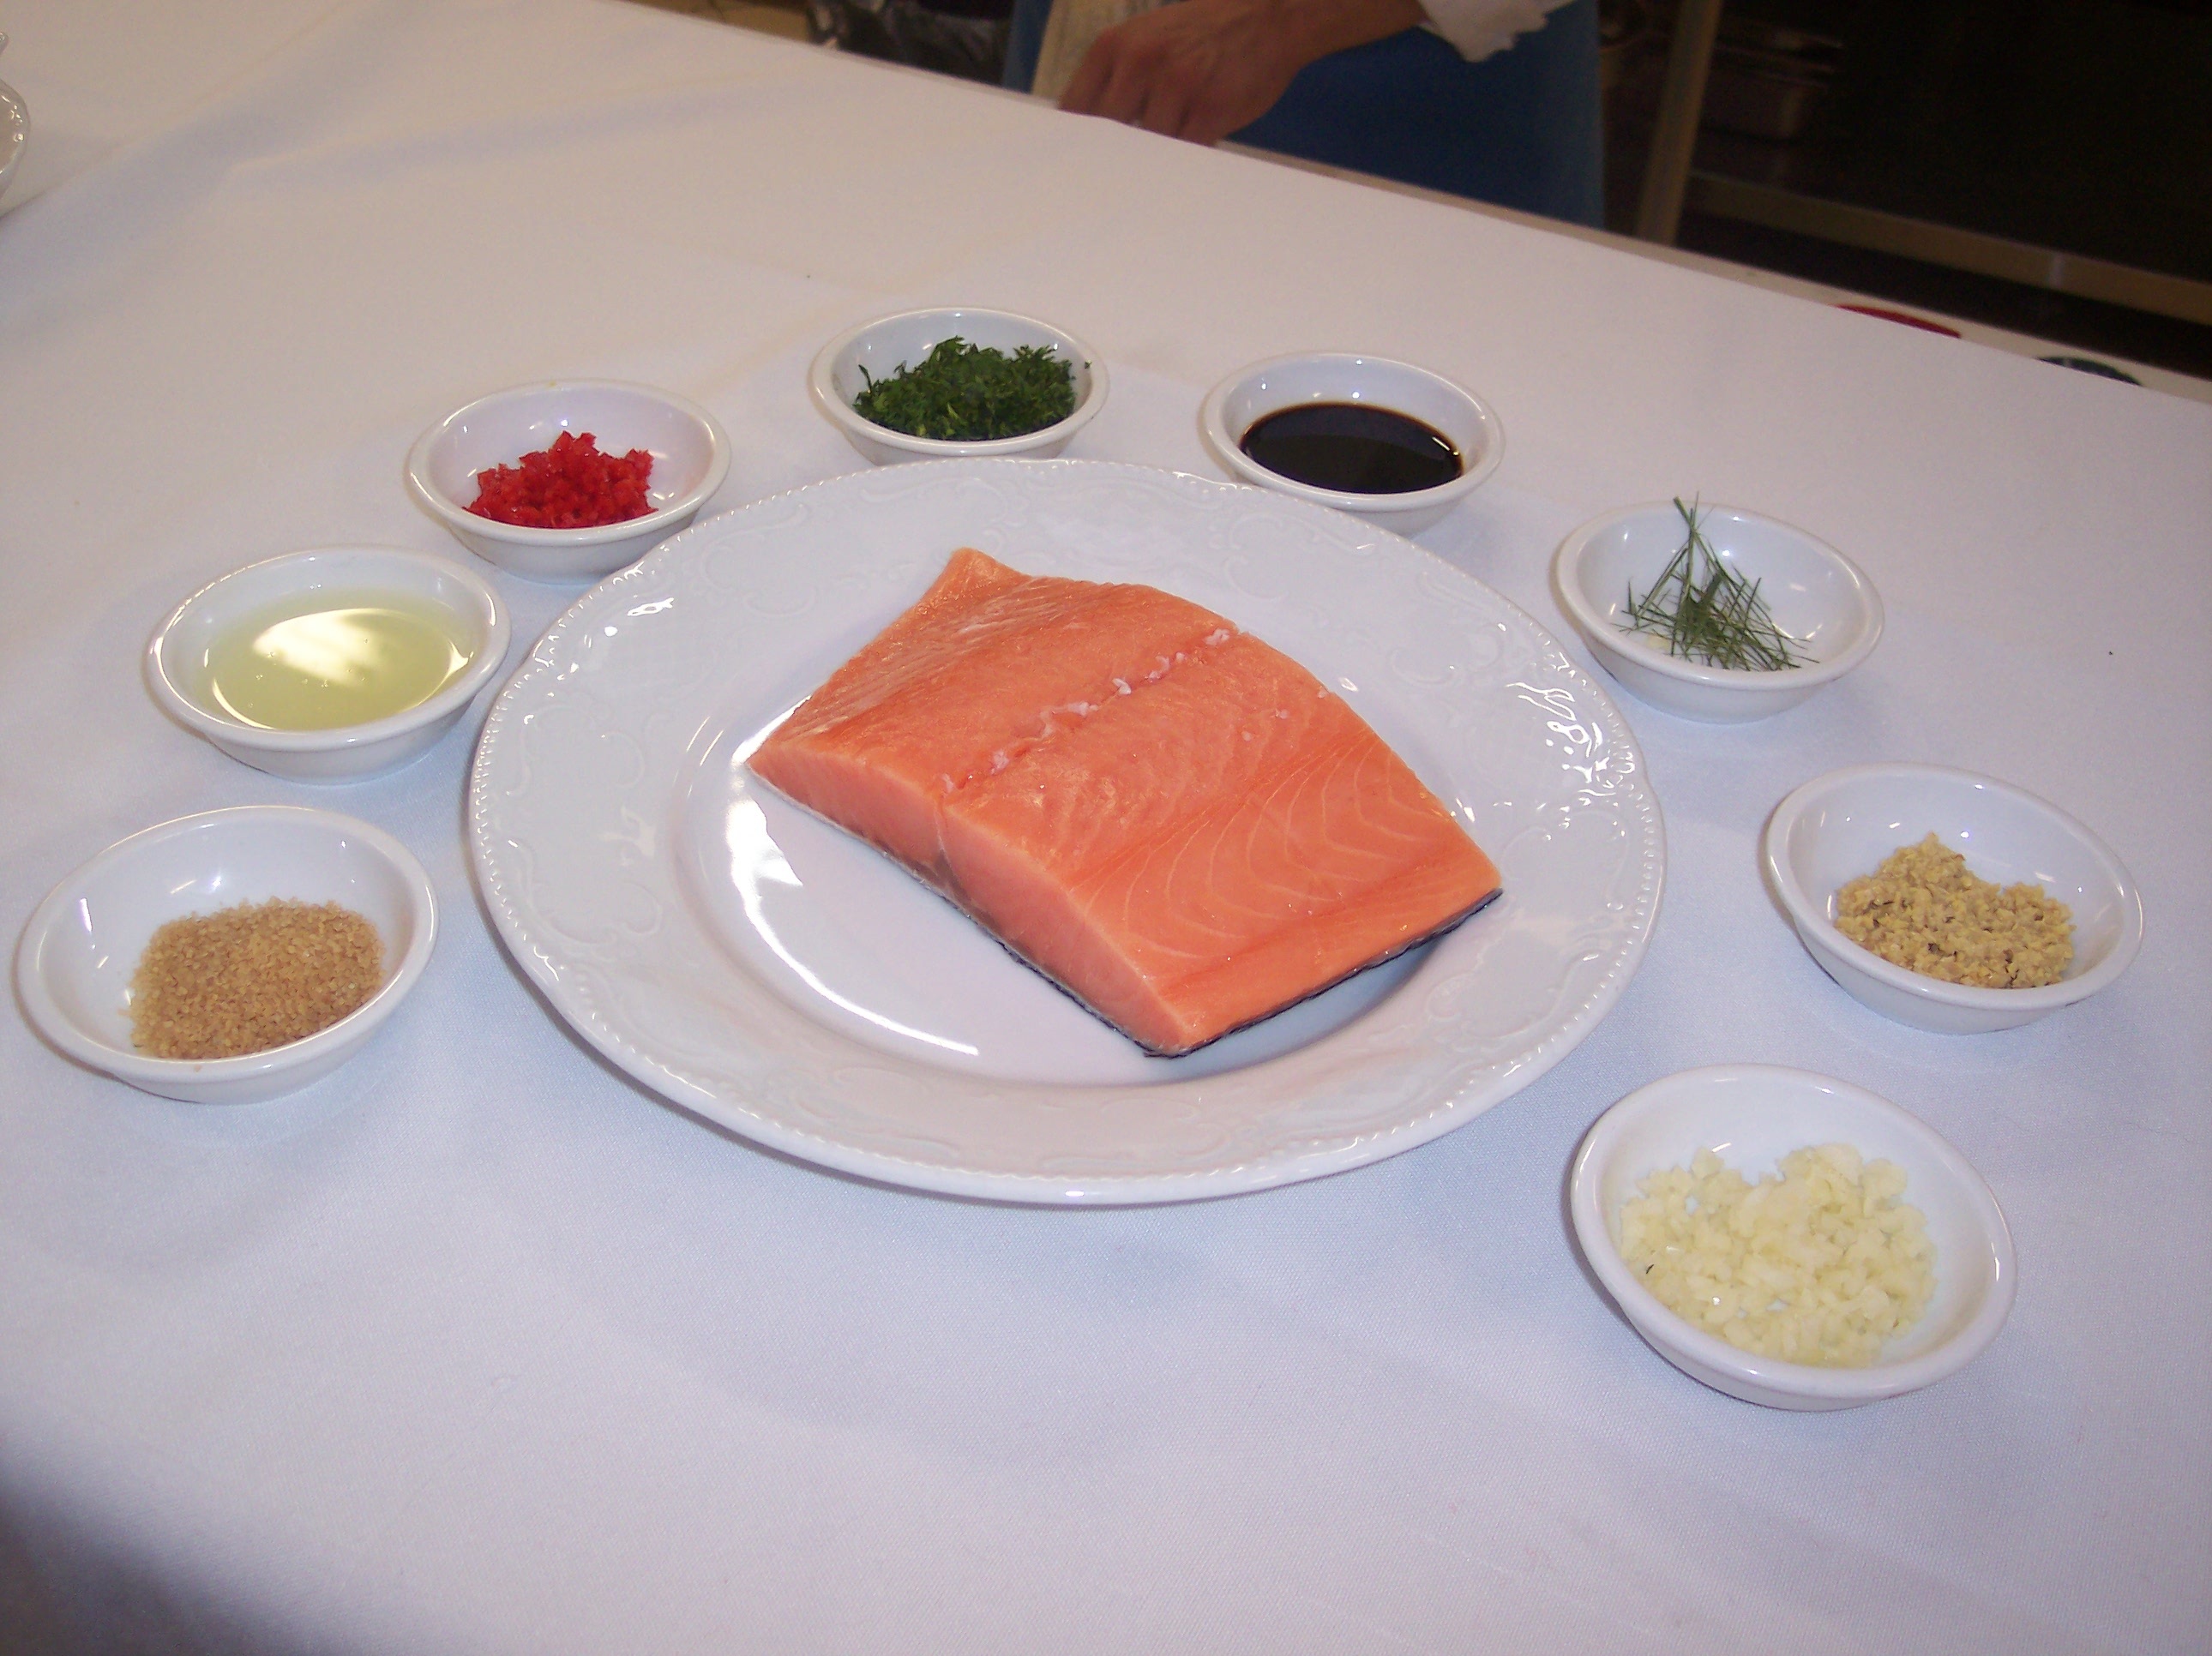
restaurant, dish, meal, food, kitchen, fish, breakfast, healthy, lunch, cuisine, asian food, chinese food